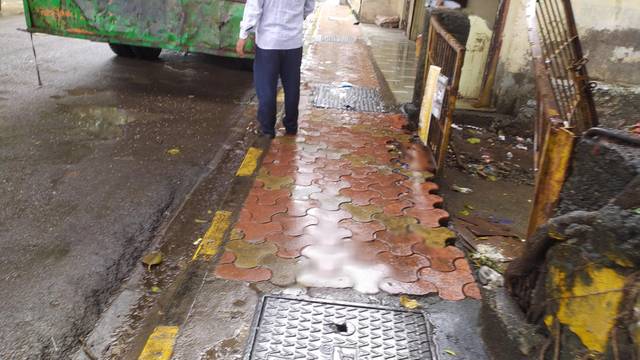
Region: India
Coordinates: 19.236, 72.856